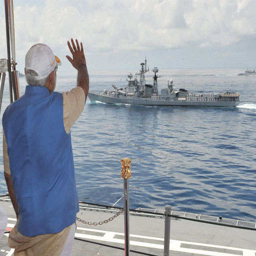
pm waves at a ship from ship